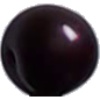
Label: cherry_wax_black